Dragon Gate (Sweden)

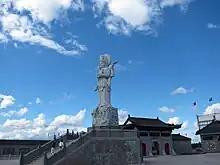
Statue of the Buddhist saint Guanyin

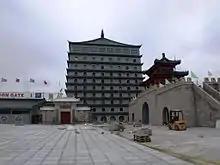
The inner courtyard as it looked in 2007. In the background the not yet completed hotel and the entrance to the restaurant.

Dragon Gate (龙门, Lóngmén) was originally named Hotel Älvkarlen and was built in 1986 by the company Östanå owned by Älvkarleby municipality. 1988 the business went into bankruptcy and the following year the property was transformed into a refugee centre. 1992 Hotel Älvkarlen was sold for five million crowns to Erland Ågren and Eriks Friis and was renamed Checkpoint Dalälven. The property was resold in 2004 to the Chinese businessman Li Jingchun (李经春), from Zhejiang, who made a fortune from selling mosquito repellent.